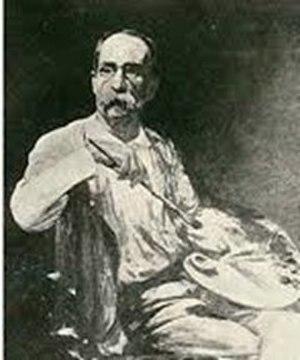
João Zeferino da Costa était un artiste peintre brésilien. Parmi ses œuvres les plus célèbres figurent les panneaux de l'église de la Chandeleur à Rio.